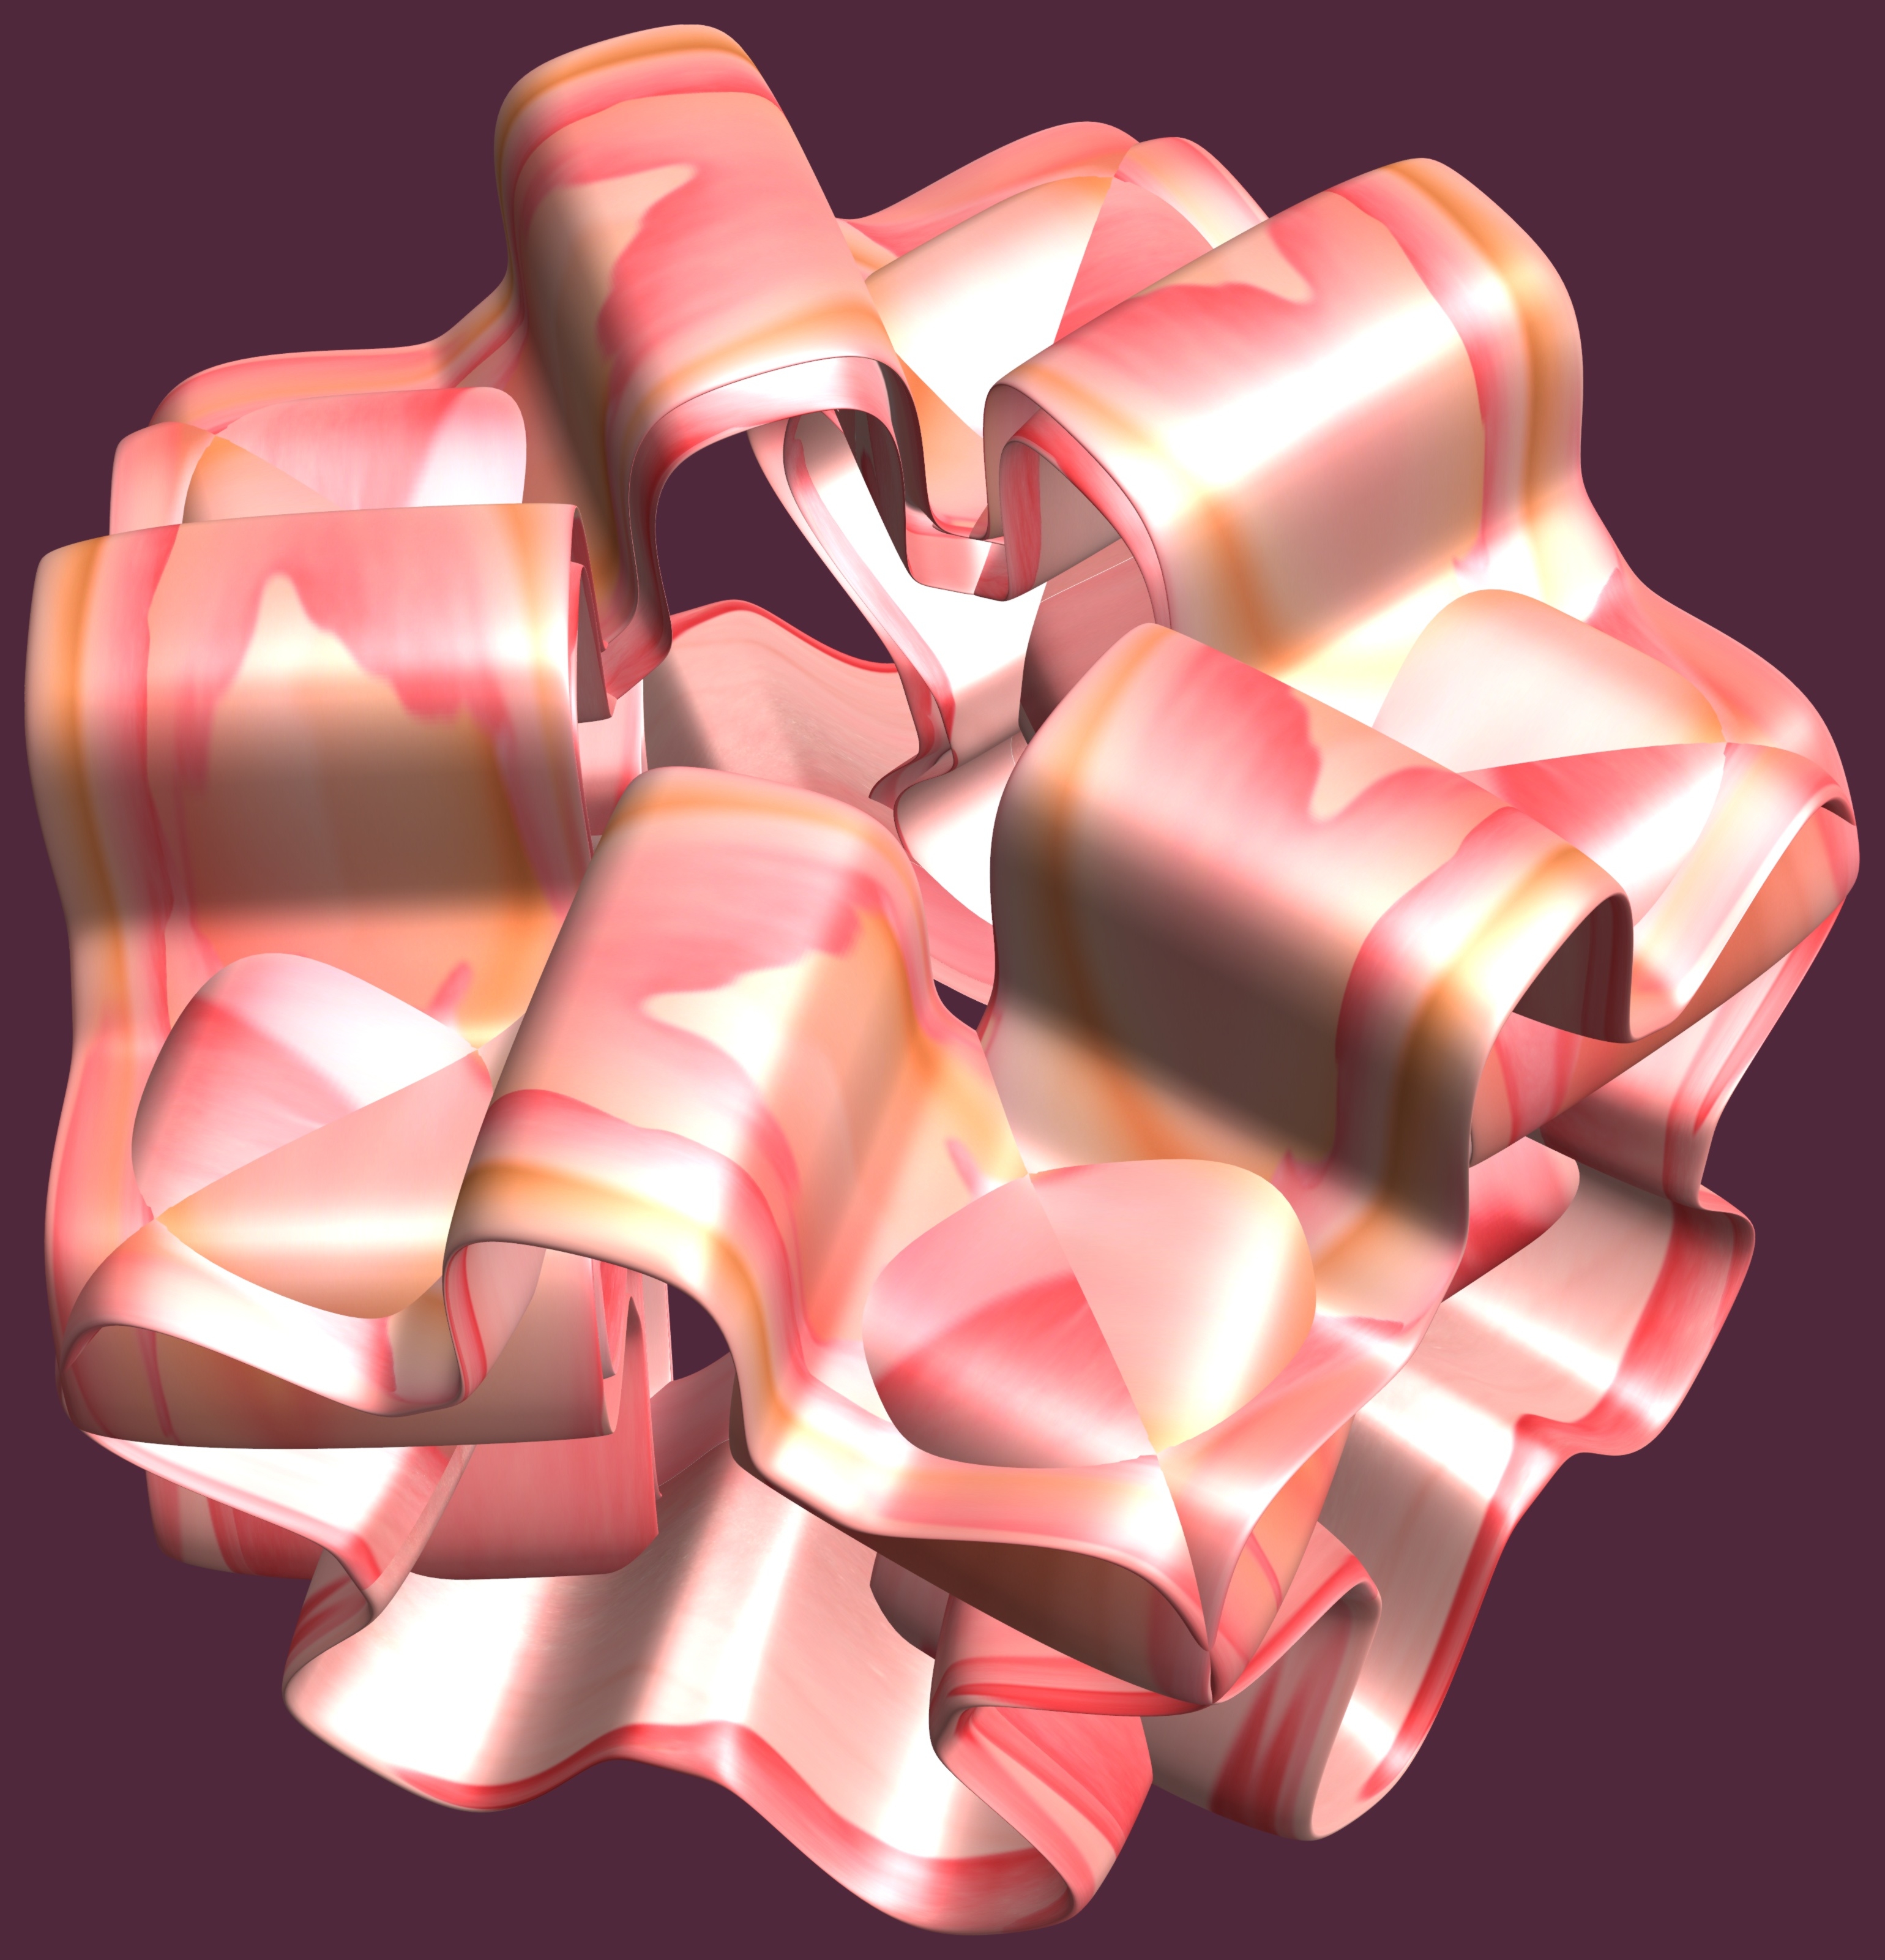
hand, structure, texture, petal, heart, pattern, red, pink, human body, font, illustration, design, symmetry, 3d, graphic, organ, torus, mathematica, cg, parametricplot3d, code, program, algorithm, mapping